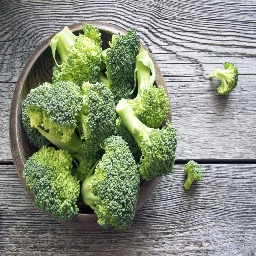
Label: broccoli